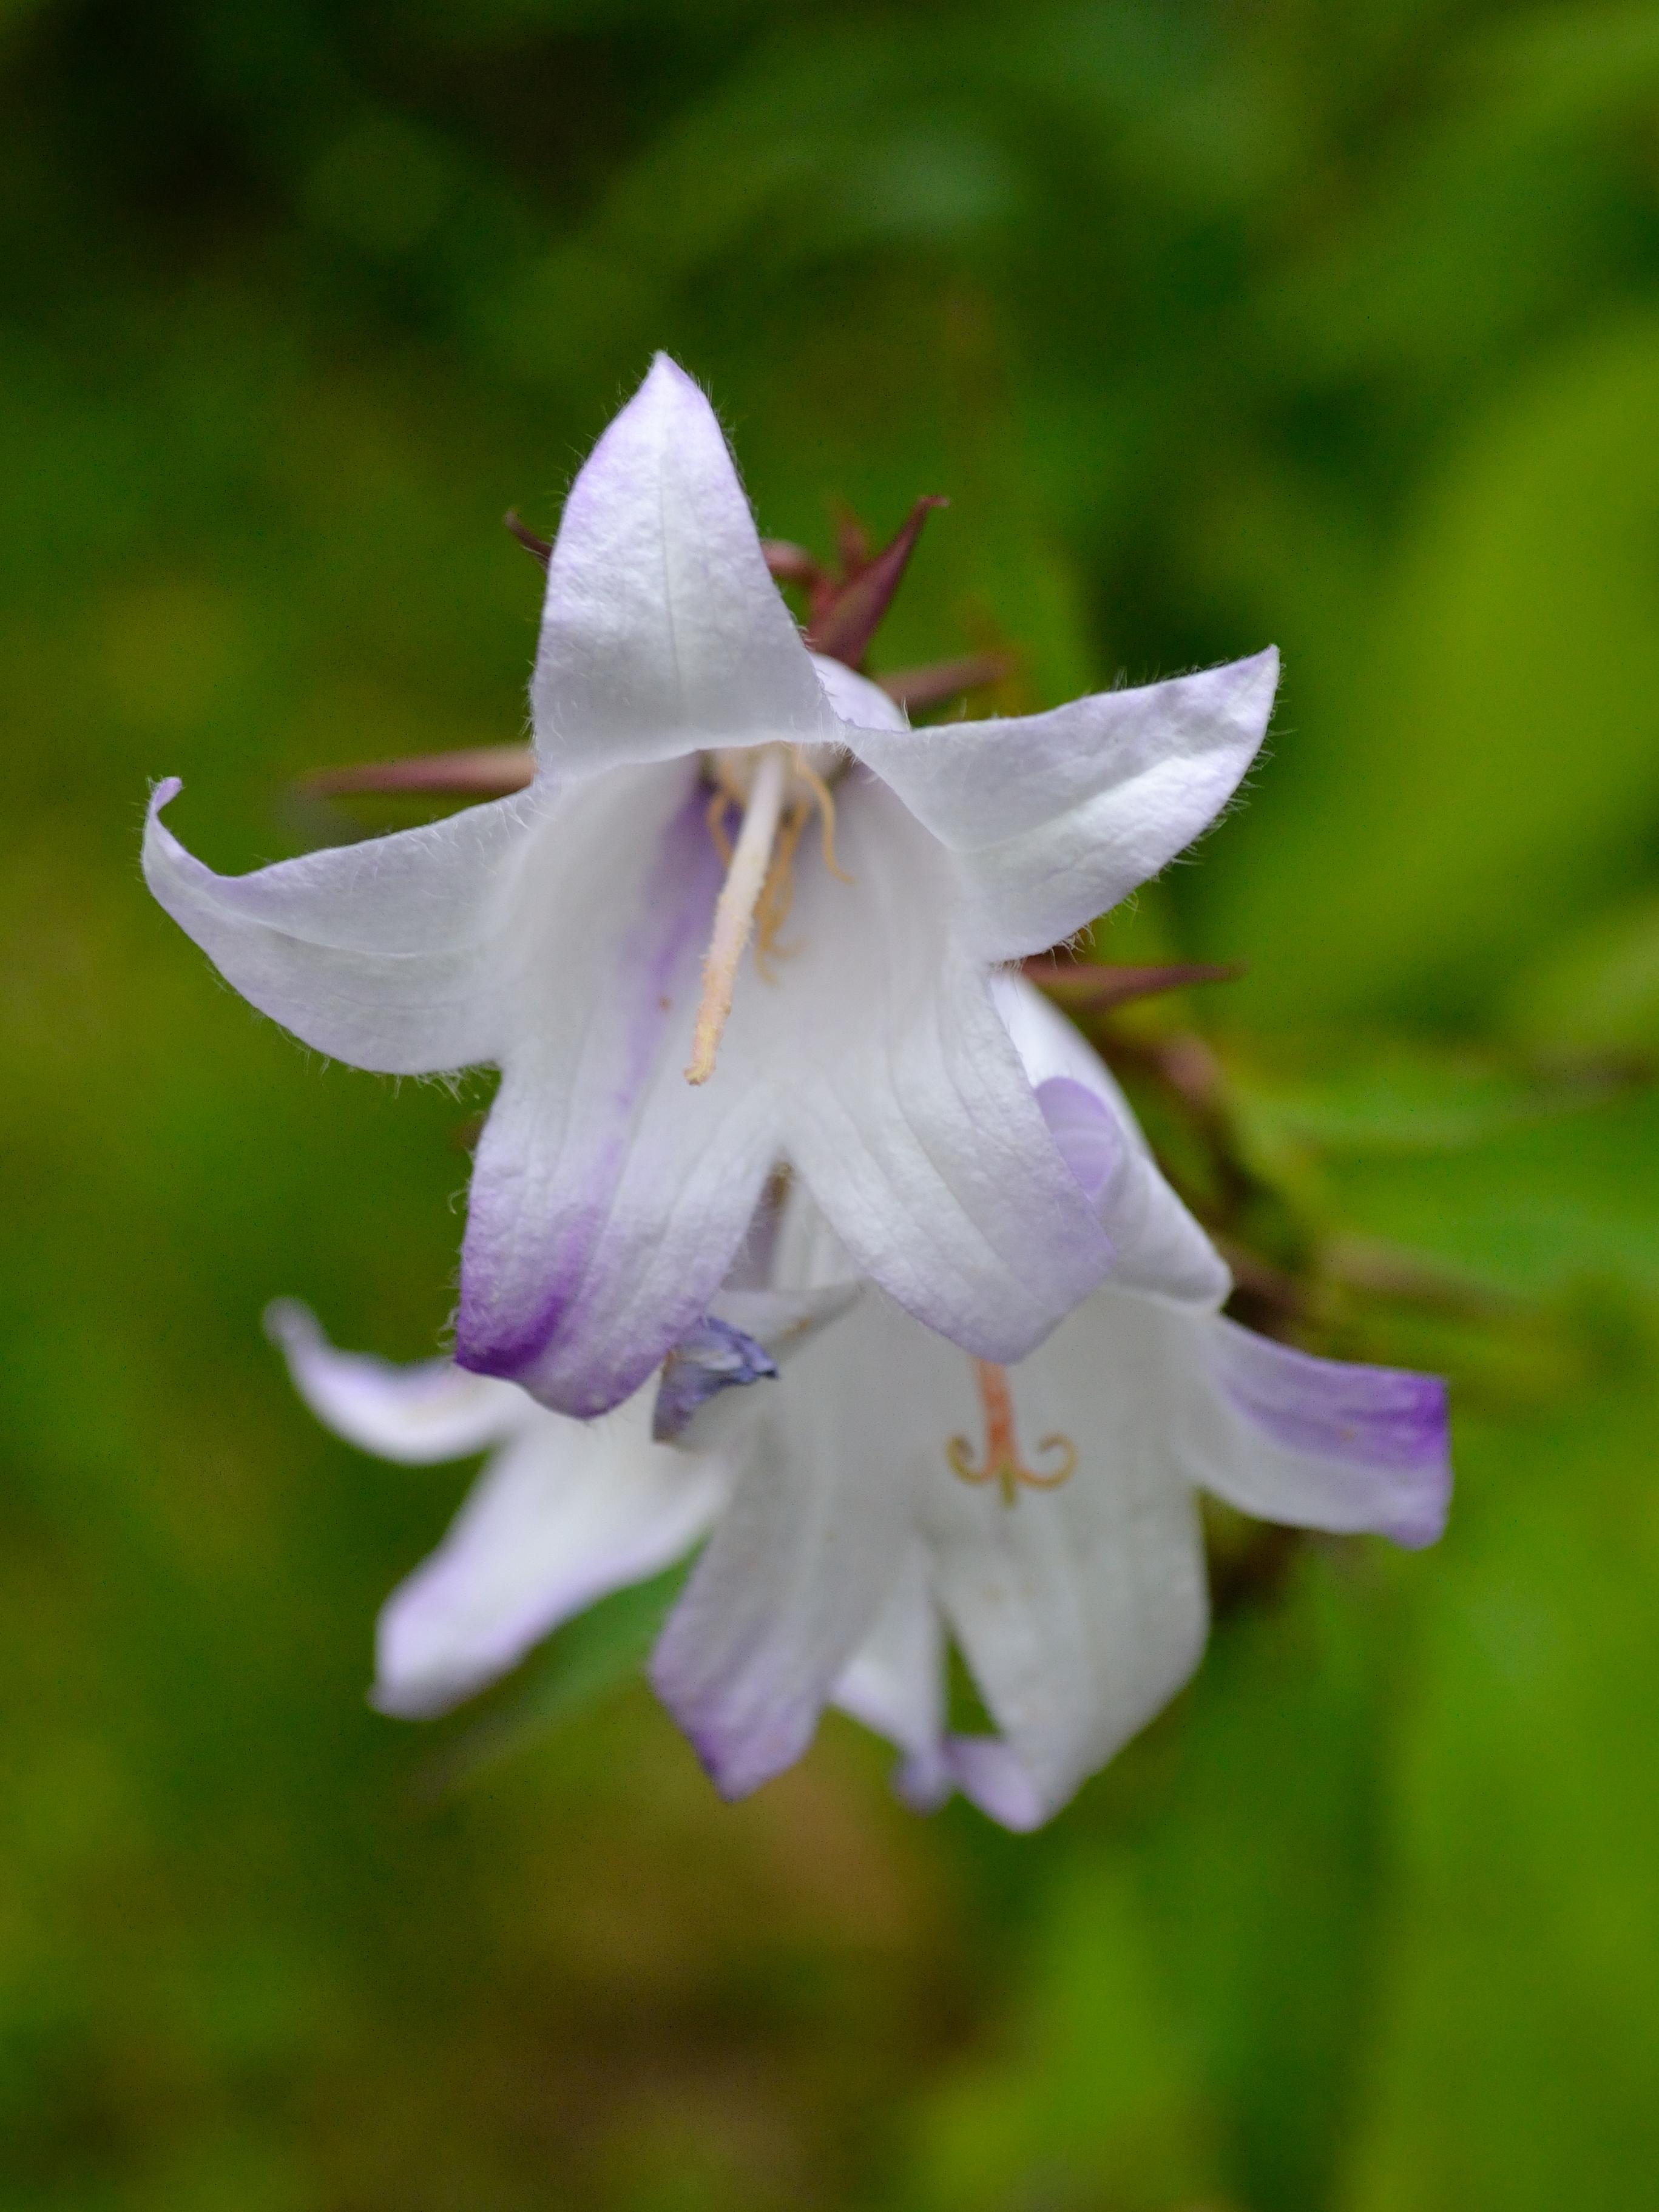
blossom, plant, flower, petal, macro, botany, flora, wildflower, flowers, close up, lily, gladiolus, macro photography, flowering plant, bellflower family, land plant, fawn lily